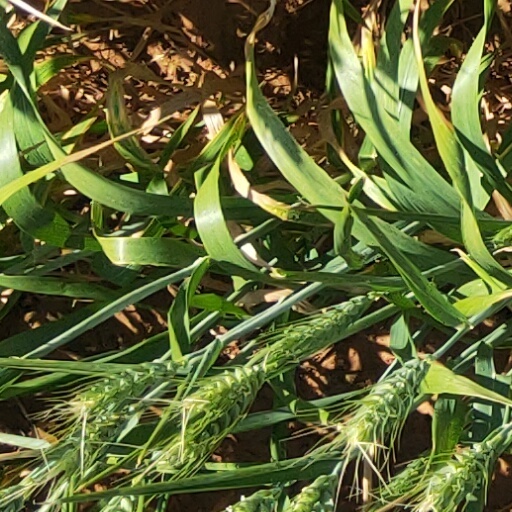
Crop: wheat